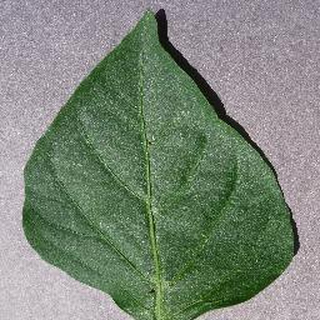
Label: healthy_bell_pepper